Vanguard SLV-3

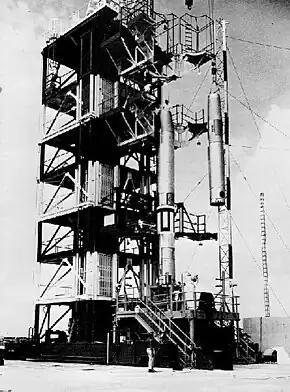
Second stage of Vanguard being hoisted into position

Vanguard Satellite Launch Vehicle-3 (SLV-3) was launched on 26 September 1958. The second stage failed to achieve the minimal performance necessary to maintain Earth orbit, and the spacecraft re-entered the atmosphere and burned up. The objective of the satellite was to scan Earth's cloud cover from orbit. The purpose of the IGY Vanguard satellite program, run by the U.S. Navy, was to launch one or more satellites into Earth orbit during the International Geophysical Year (IGY).